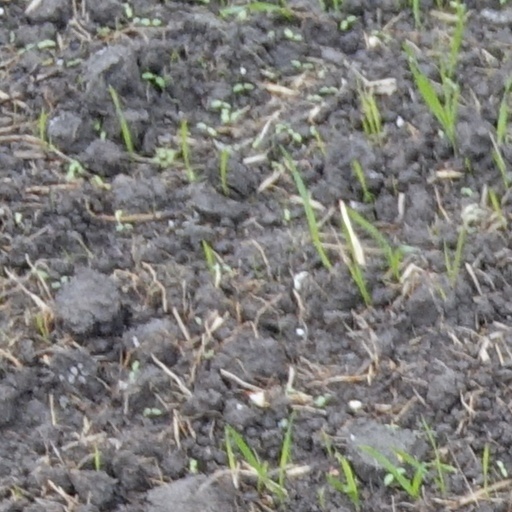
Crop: wheat